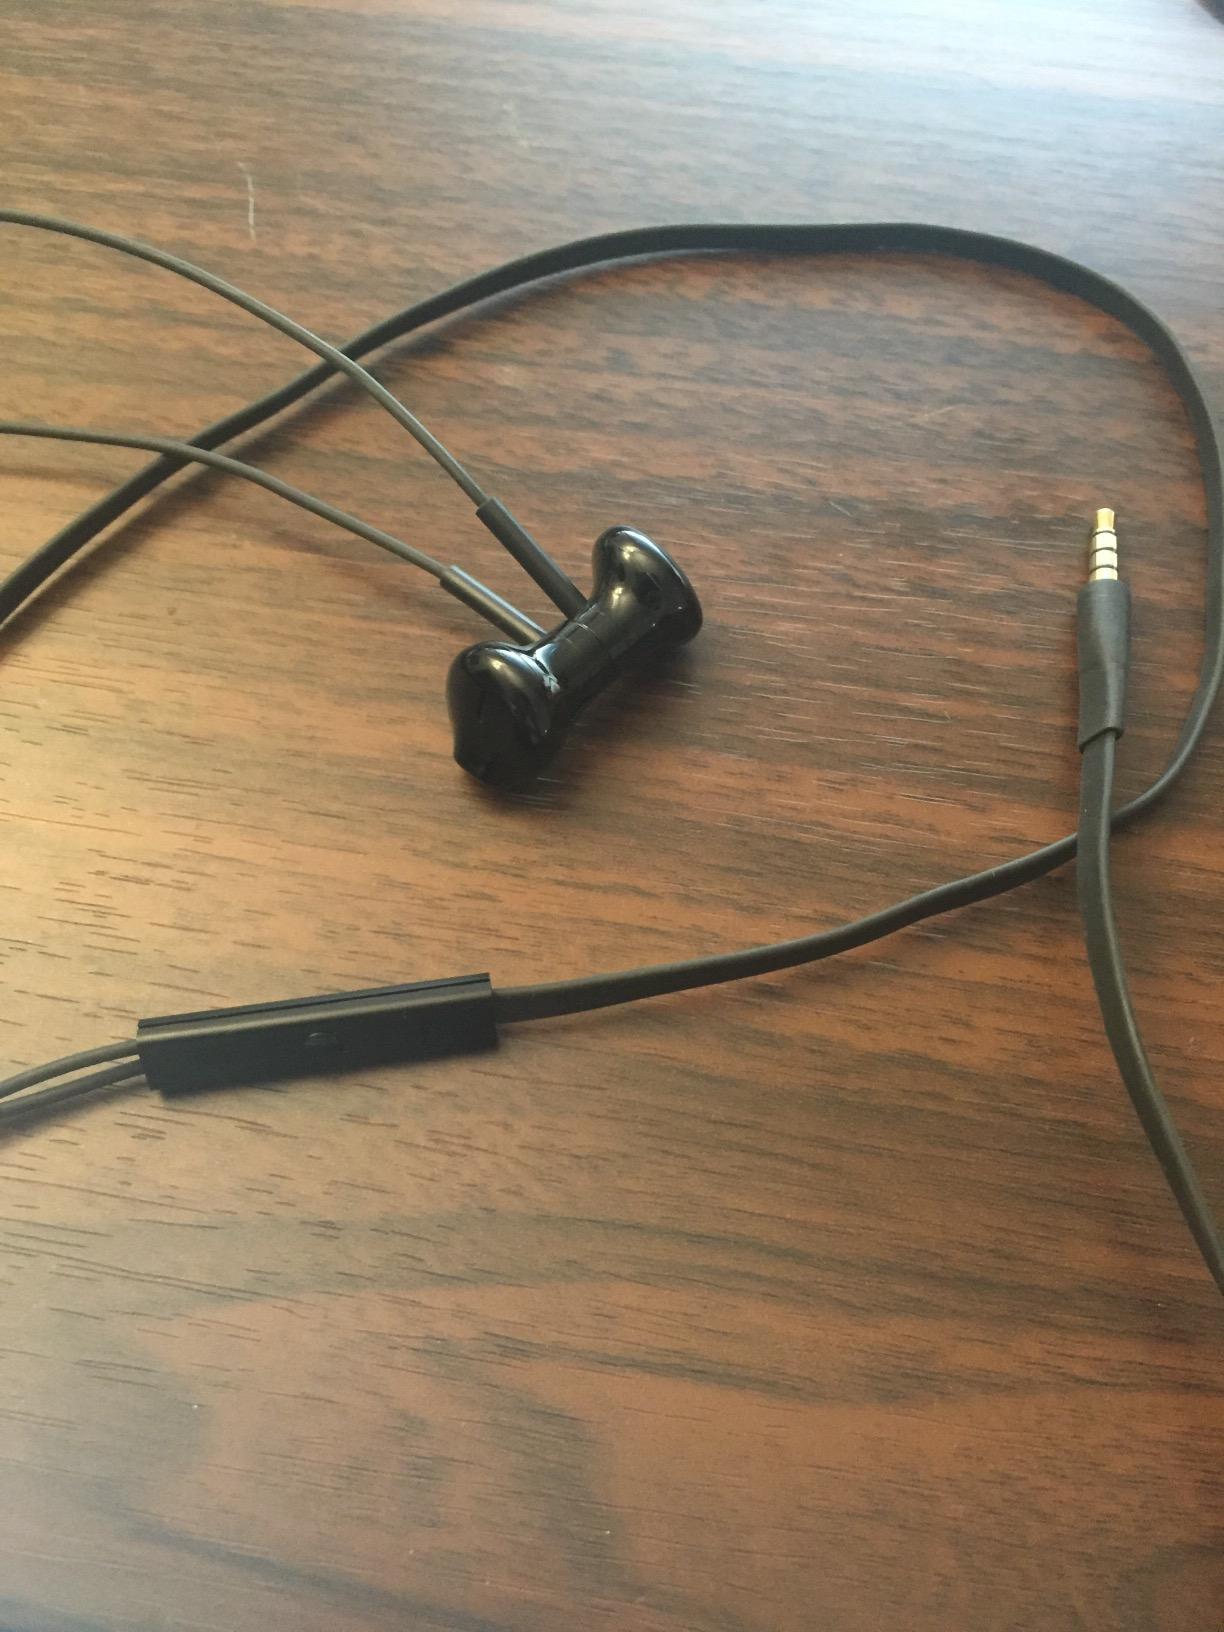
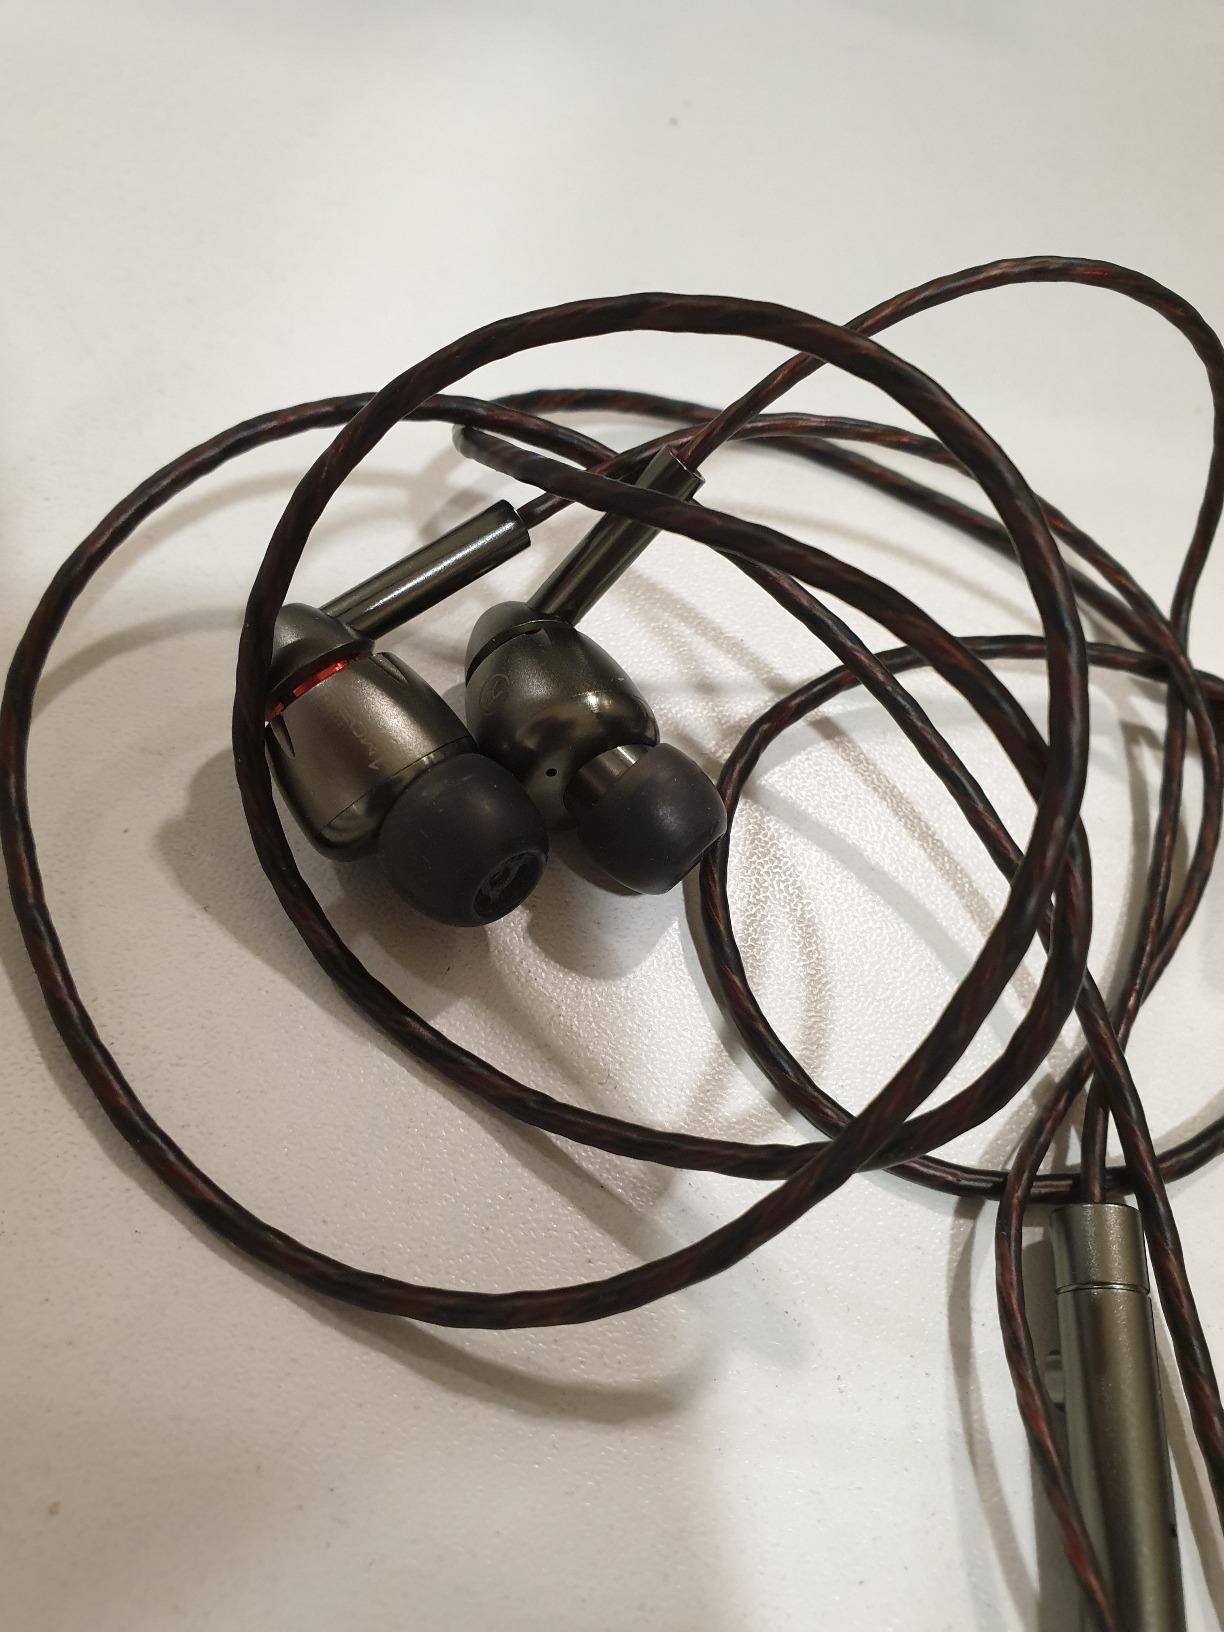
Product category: headphones
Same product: no